Not Such an Easy Life

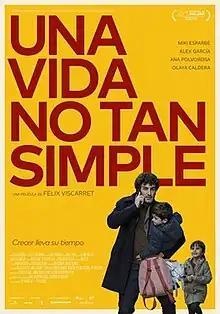
Promotional film poster

Not Such an Easy Life is a 2023 Spanish comedy-drama film directed by Félix Viscarret starring Miki Esparbé alongside Álex García, Ana Polvorosa, and Olaya Caldera.